Sisters of Providence Convent Cemetery

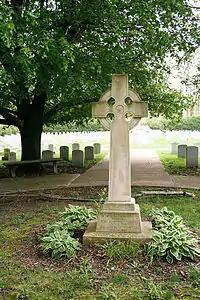
The grave of Saint Mother Theodore Guerin in the Sisters of Providence convent cemetery

Convent cemetery at Saint Mary-of-the-Woods, Indiana is the cemetery for the Sisters of Providence of Saint Mary-of-the-Woods, a congregation of Roman Catholic religious women founded in 1840 by Saint Mother Theodore Guerin.